Betsy Braddock

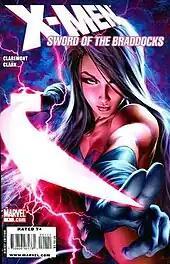
The Exiles version of Elizabeth "Betsy" Braddock manifesting her "psychic katana", on the cover of "X-Men: Sword of the Braddocks" #1: "The Face of Fear" (art by Alex Garner)

In her earliest appearances in "Uncanny X-Men", Betsy possessed the power of telepathy. She could read and project thoughts over long distances; control minds; manipulate people's minds and possess them; subdue and tap into other's powers; affect people's memories; project mental illusions; and generate psi-bolts that could stun, injure, or kill others. She could also project her astral self, and the astral bodies of other people, into the astral or physical plane. She could scan entire towns with her mind, and leaf through the psyches of the inhabitants of a city to learn of their condition or intentions. She was powerful enough to telepathically "shout" to her teammates in Australia while she was in Washington, D.C. without the aid of any type of power-enhancing machinery such as Cerebro. She could also probe individuals to check up on their status.